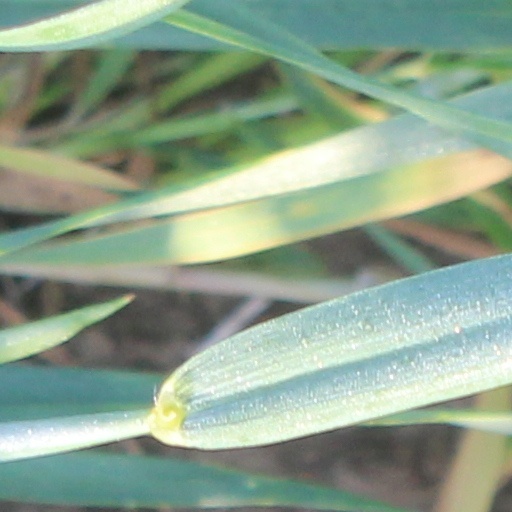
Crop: wheat